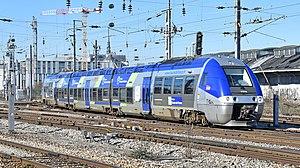
X 76731/32 à Amiens
X 76500 est la version diesel de l’autorail grande capacité, communément appelé XGC ou AGC diesel.
Cette liste recense les parcs de matériels roulants utilisés par le réseau TER Hauts-de-France.
Le TER Hauts-de-France est le réseau de Transport express régional de la région Hauts-de-France.